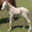
Label: horse